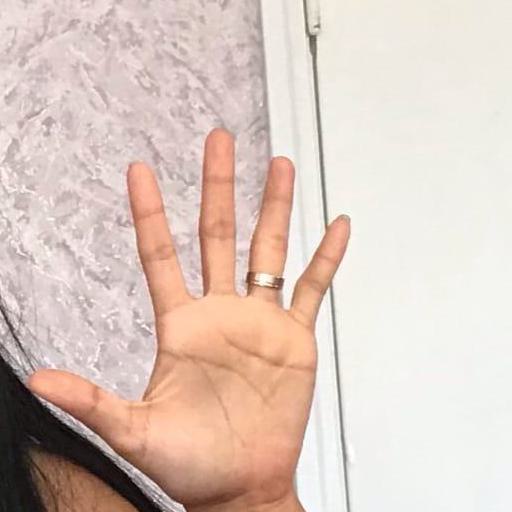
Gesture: palm